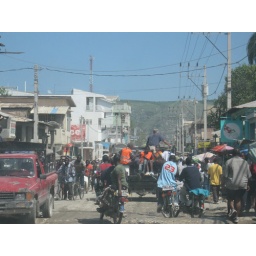
This is the main street in St. Marc. Stan is still standing in the back of the YWAM truck.